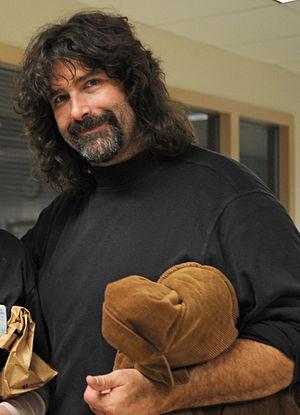
Le WWE Hall of Fame est une institution qui honore d'anciens employés de la World Wrestling Entertainment et d'autres figures qui ont contribué au catch et au divertissement sportif en général.